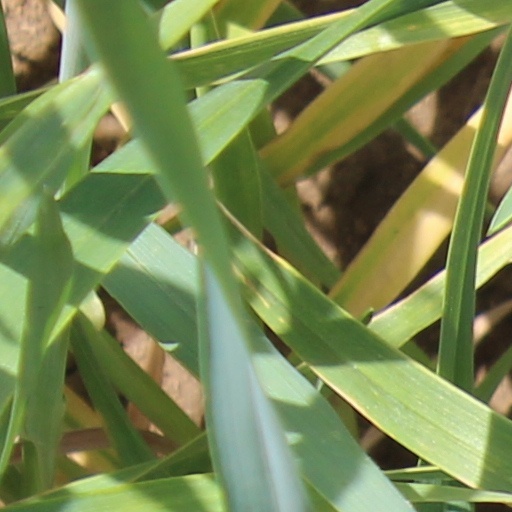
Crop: wheat